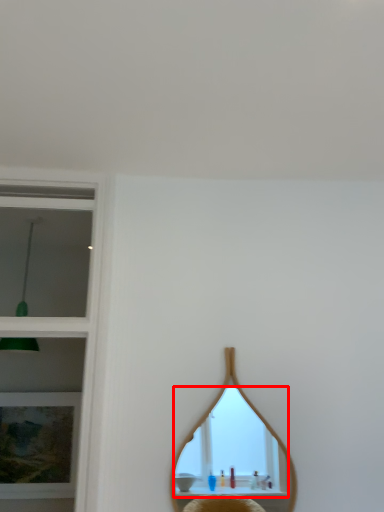
Question: From the image's perspective, what is the correct spatial positioning of mirror (annotated by the red box) in reference to picture frame? Select from the following
(A) below
(B) above
Answer: B